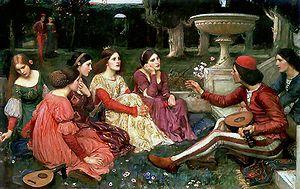
Le Décaméron est un recueil de cent nouvelles écrites en italien par Boccace entre 1349 et 1353.